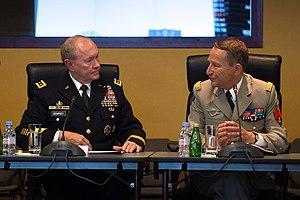
Pierre Le Jolis de Villiers de Saintignon, dit Pierre de Villiers, est un militaire français, né le 26 juillet 1956 à Boulogne. Général d'armée, il est chef d'État-Major des armées de 2014 à 2017, après avoir été major général des armées. Il démissionne de ses fonctions à la suite d'un désaccord sur le budget des armées françaises.